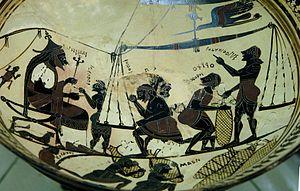
La dynastie des Battiades est une dynastie qui a régné sur la colonie grecque de Cyrène, en Libye, entre le VIIᵉ et le Vᵉ siècles av. J.-C.
Le silphium, également appelé silphion, était une plante condimentaire et médicinale, très utilisée et très appréciée dans l'Antiquité gréco-romaine. Les Romains la mentionnaient sous le nom de laser, laserpicium ou lasarpicium. Produit de grande valeur, elle constituait une authentique richesse pour la province de Cyrénaïque. Devenu rare dès le IIᵉ siècle, le silphium de Cyrène a disparu au Vᵉ siècle.